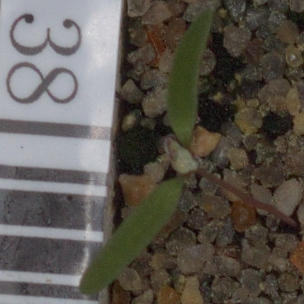
Label: fat_hen